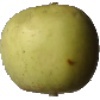
Label: Apple Golden 3